2023 heat waves

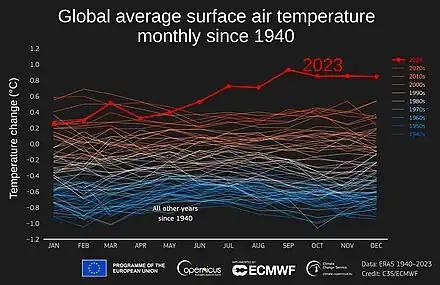
2023 saw the highest global average surface temperature in recorded history.

Heat waves are one of the deadliest hazards, and in line with the IPCC prediction their frequency and magnitude are rising due to man-made climate change. The July heat wave in Southern Europe and North America would be virtually impossible and the heat wave in China would be a 1 in 250-year event without climate change. But due to climate change those events are now common.